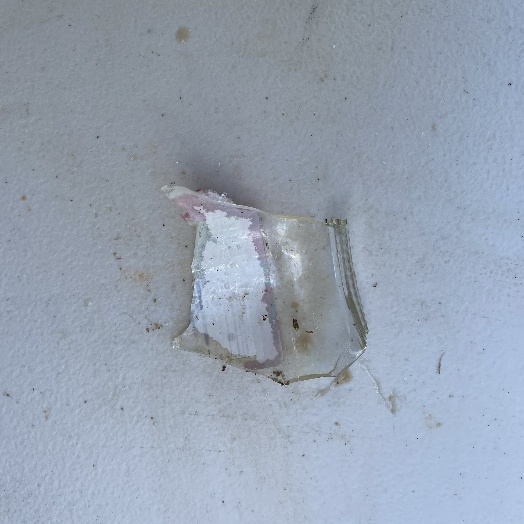
Label: Glass